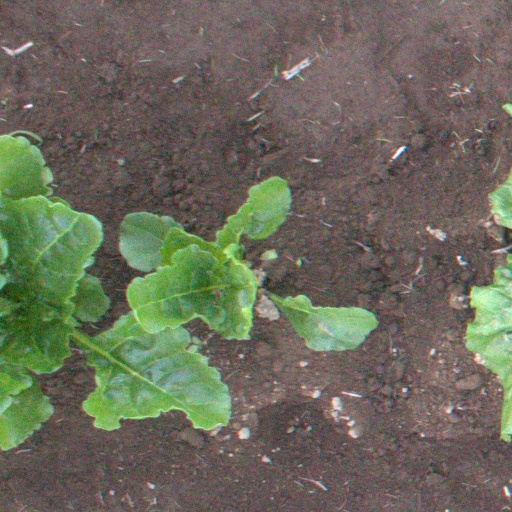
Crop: sugar beet